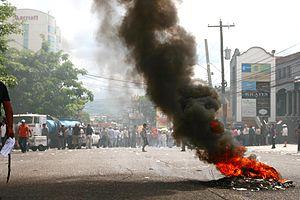
Coup d'État de 2009 au Honduras ქართული: ჰონდურასის პოლიტიკური კრიზისი (2009) Polski: Zamach stanu w Hondurasie Português: Golpe militar em Honduras em 2009 Русский: Политический кризис в Гондурасе 中文: 2009年宏都拉斯軍事政變